Kyle Fuller (offensive lineman)

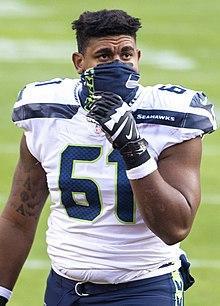
Fuller with the Seattle Seahawks in 2020

Kyle Emmitt Fuller (born March 4, 1994) is an American former professional football player who was a center in the National Football League (NFL). He played college football for the Baylor Bears and was selected by the Houston Texans in the seventh round of the 2017 NFL draft. He is currently the offensive quality control coach for the Las Vegas Raiders under his former head coach Pete Carroll.